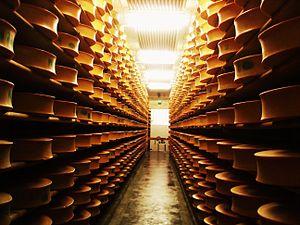
Stockage des meules des fromages de Beaufort pour l'affinage.
Beaufort est l'appellation d'origine d'un fromage au lait cru de vache, à pâte pressée cuite, élaboré en Savoie en France. La production du lait et sa transformation s'effectuent dans une aire comprenant la région du Beaufortain d'où il tire son nom. Il est formé en meule à talon légèrement concave. L'appellation beaufort est préservée commercialement via une Appellation d'origine protégée.